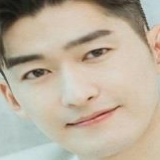
diễn viên Trần Học Đông